Tourism in Azerbaijan

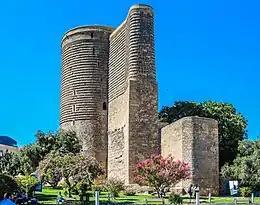
Maiden Tower (Baku), Baku, one of Azerbaijan's most iconic monuments

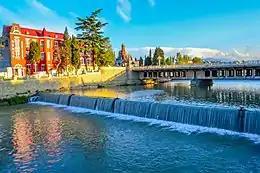
Ganja, the center of the Arran School of Architecture, is also the country's second largest city.

Tourism in Azerbaijan has been an important sector of the Azerbaijani economy since the 1990s. According to Azerbaijan's Center for Economic and Social Development, the country is in 39th place among 148 countries in tourism competitiveness indicators. The World Travel and Tourism Council reported that Azerbaijan is among the top ten countries with the greatest increase in visitor exports from 2010 to 2016. The country had the world's fastest-developing travel and tourism economy (a 46.1% increase) in 2017. To promote tourism, Azerbaijan sponsored Atlético Madrid jerseys reading "Azerbaijan – Land of Fire". In 2018, a new tourism brand and a slogan "take another look" were introduced.